2007 Rally Norway

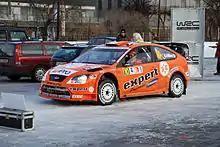
Henning Solberg driving his Ford Focus RS WRC 06.

Rally Norway 2007, the third round of the 2007 World Rally Championship season, was held on February 16 – 18 2007. Race headquarters were located in the town of Hamar.